Charles Jencks

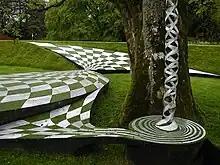
"Black Hole" in the "Garden of Cosmic Speculation"

Jencks switched to landscape design as a site for symbolic exploration when Maggie asked Charles to design in the family home and garden in Scotland. The result in 2003 was the "Garden of Cosmic Speculation", a series of twenty areas designed around various metaphors such as the DNA garden, Quark Walk, Fractal terrace and Comet Bridge. Further hybrid landforms and symbolic sculptures were built in Edinburgh, Milan, Long Island, New York, Cambridge, Suncheon, South Korea (with Lily Jencks), and other countries, some works from which were published in "The Universe in The Landscape", 2011.